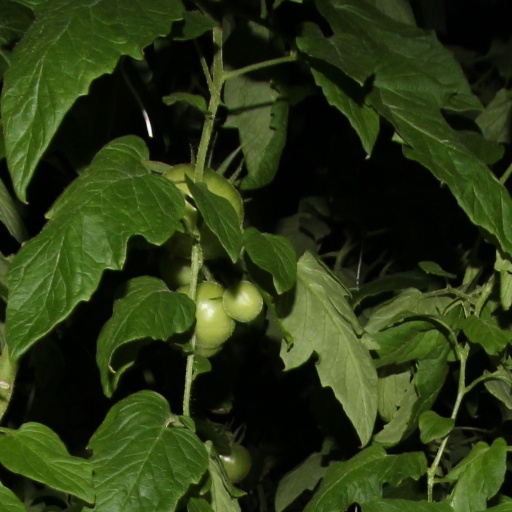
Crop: tomato